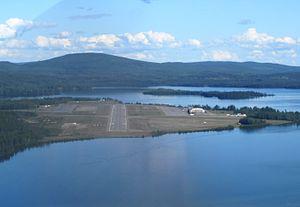
L'aéroport de Watson Lake est un aéroport situé au Yukon, au Canada.